Brittany Daniel

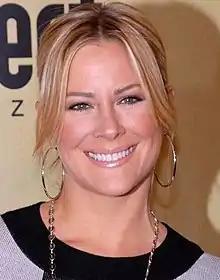
Daniel in 2007

Brittany Ann Daniel (born March 17, 1976) is an American actress. Daniel is best known for her roles as Jessica Wakefield in the teen drama series "Sweet Valley High" (1994–1997) and as Kelly Pitts in the CW/BET comedy-drama series "The Game" (2006–2011; 2014–2015). Her film credits include Brandy in "Joe Dirt" (2001) and its sequel "", "White Chicks" (2004), and "Skyline" (2010).